Thomas Burke (sprinter)

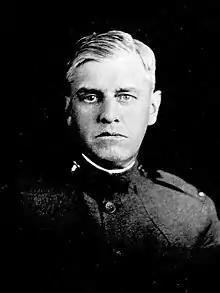
Burke in 1918

Thomas Edmund Burke (January 15, 1875 – February 14, 1929) was an American sprinter. He was the first Olympic champion in the 100 and 400 meter sprint races.